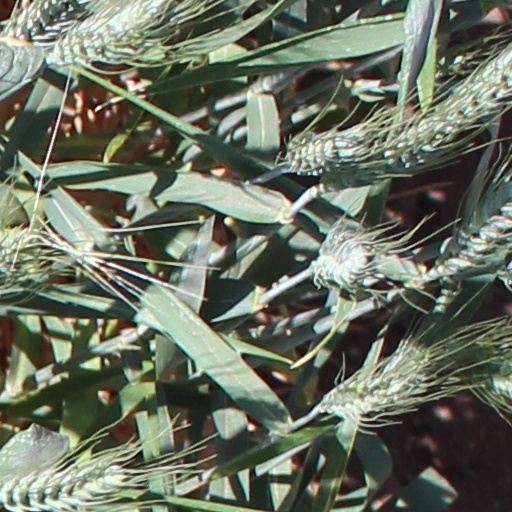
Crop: wheat